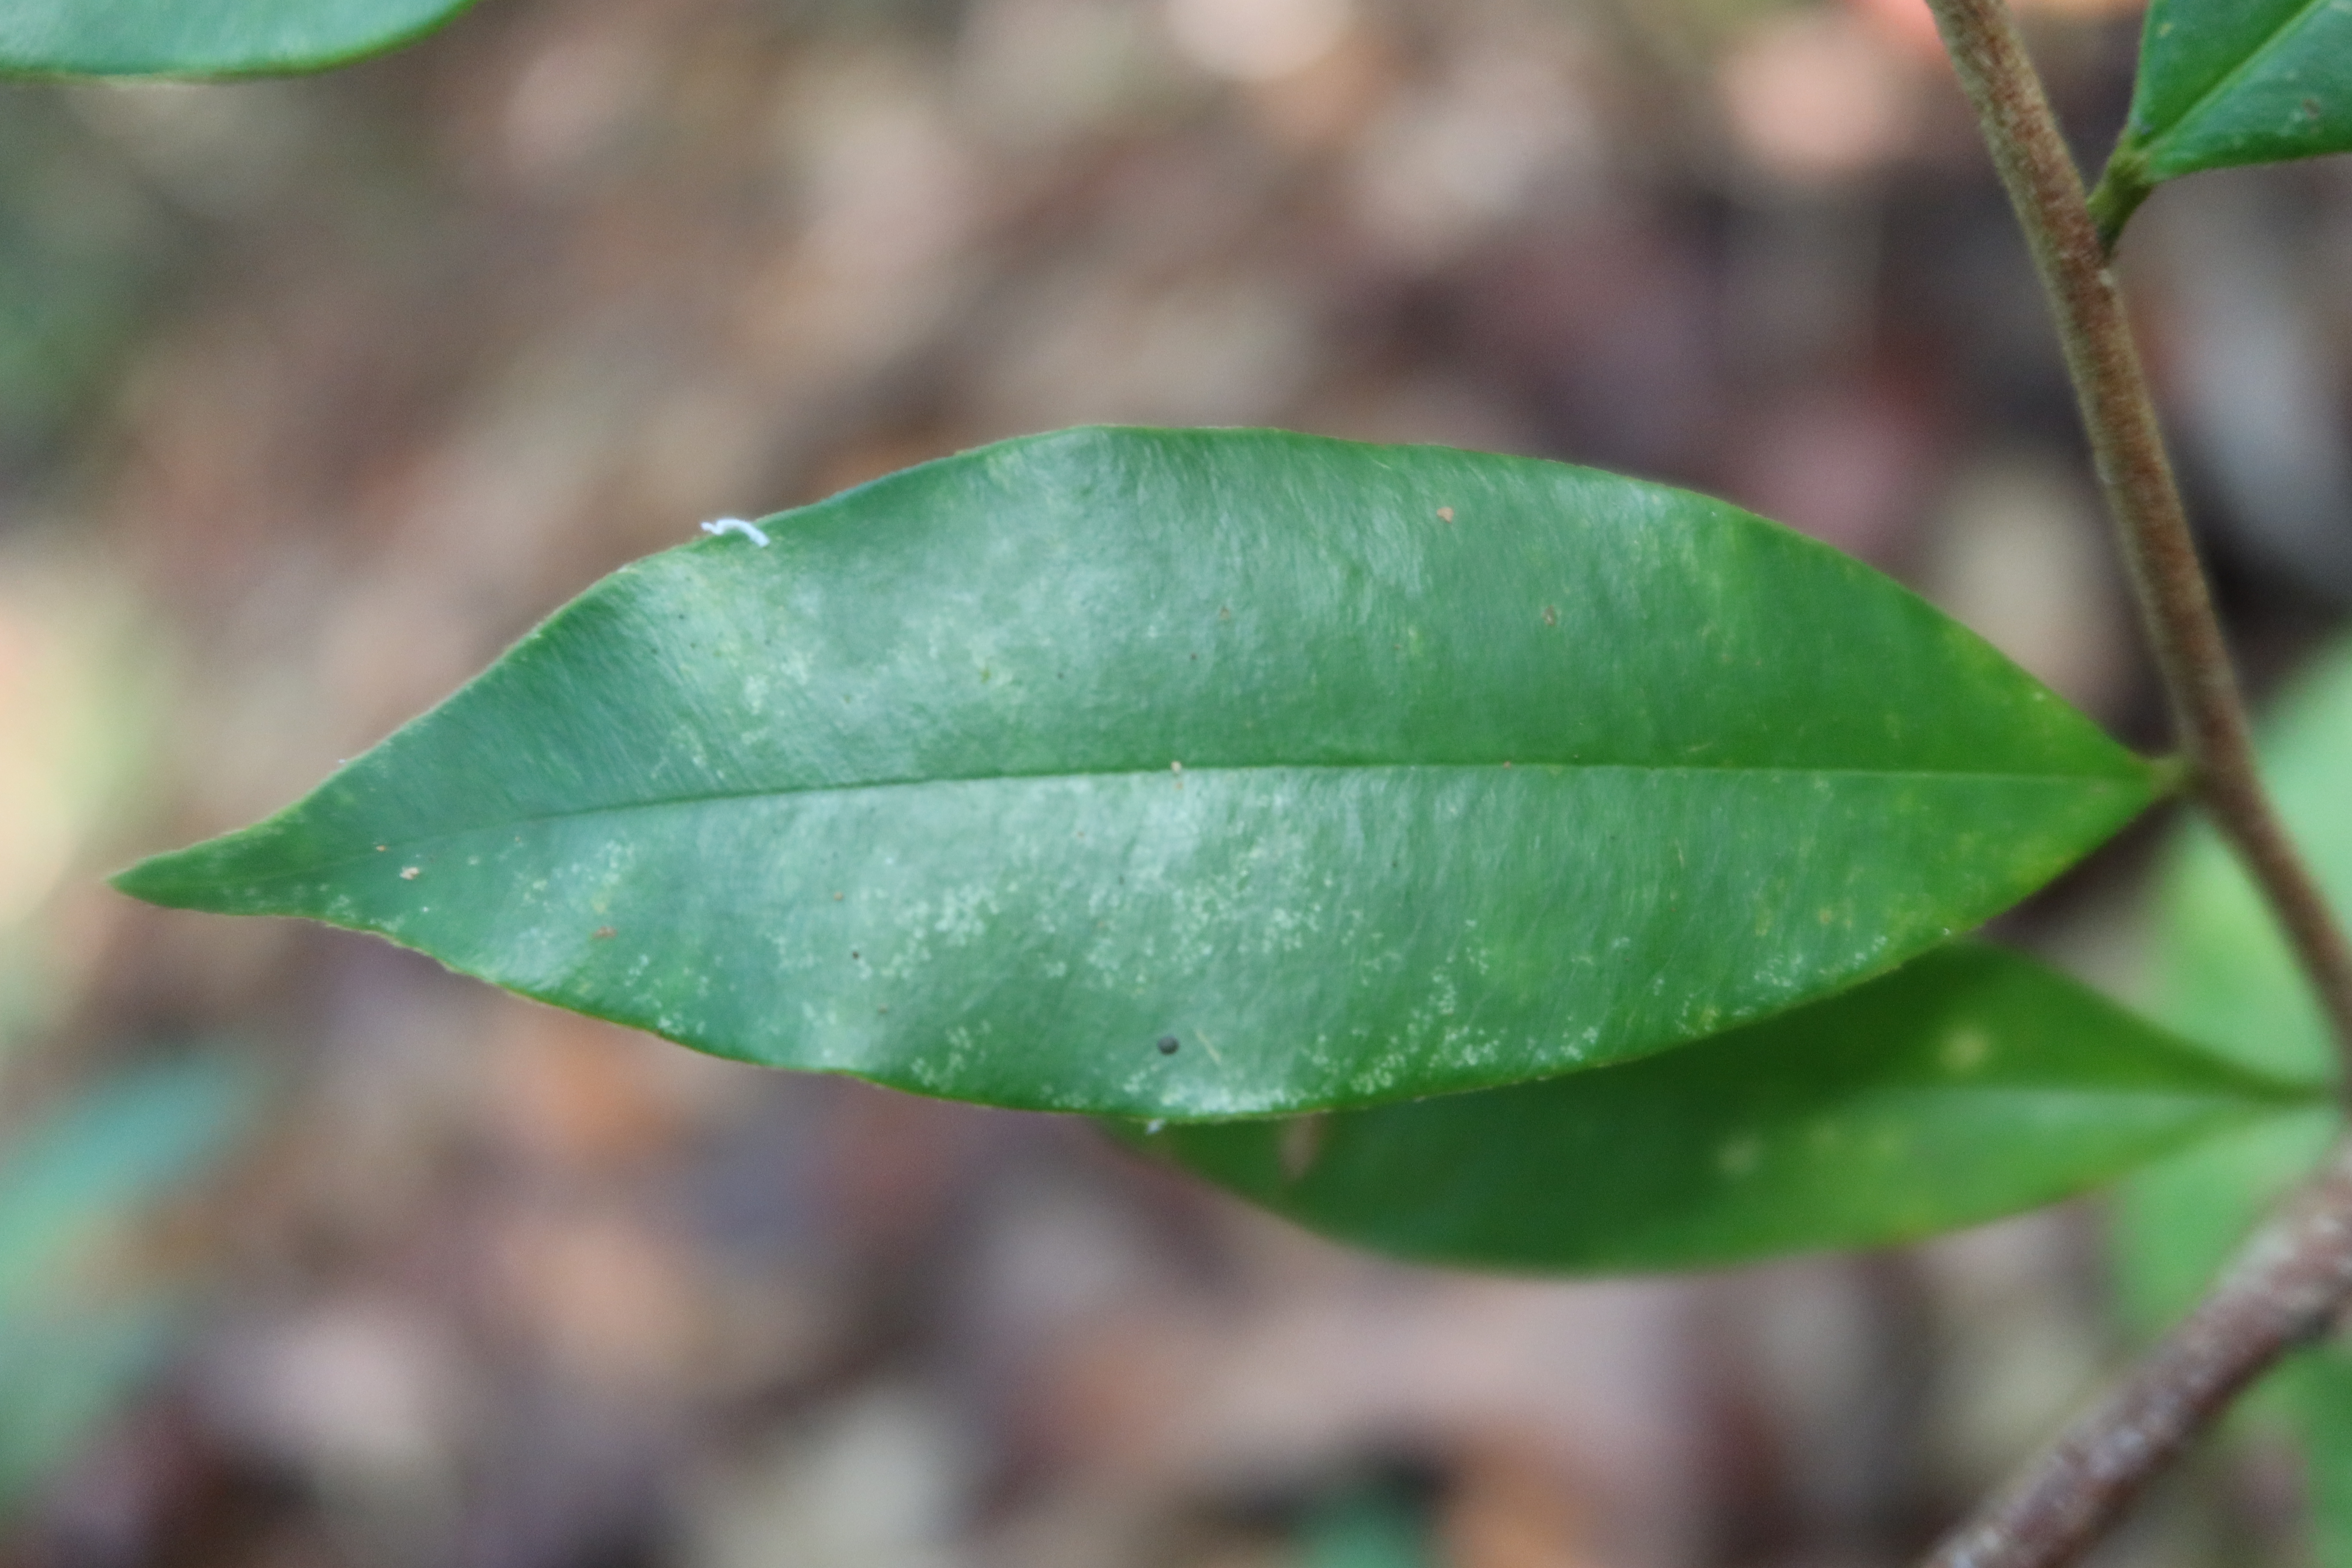
Label: Powdery mildew